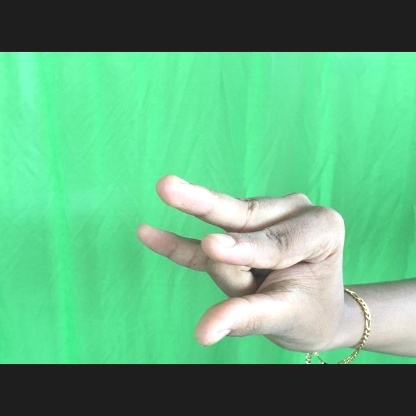
Mudra: Kangulam